Vitoria massacre

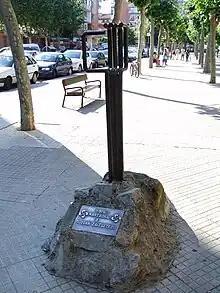
Monument to the victims of the March 3, 1976, in the street Bernal Díaz de Luco, in front of the parish of San Francisco de Asís. It was built in 1986.

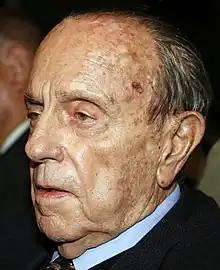
Manuel Fraga Iribarne, minister of the interior in 1976 (photography of 2007)

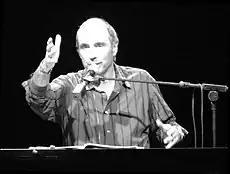
Lluís Llach in the Olympia of Paris

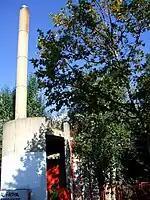
Entrance to the parish of San Francisco de Asís.

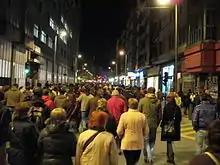
Demonstration in Vitoria-Gasteiz in 2009 in commemoration of the victims of 1976

On March 3, 1976, the Spanish Armed Police Corps used tear gas to force striking workers out of the parish church of San Francisco de Asís in the Basque capital of Vitoria-Gasteiz (Spanish). As the workers left the church, they were shot by police, resulting in five dead and 150 injured with gunshot wounds. The same police later described the events as a massacre.